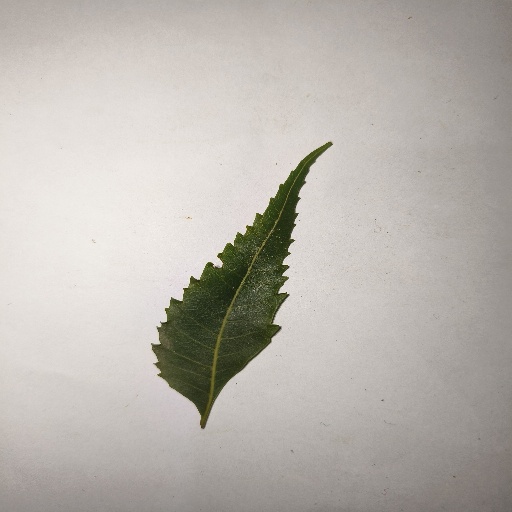
Species: Neem
Leaf condition: Healthy Leaf